Carmina or Blow Up

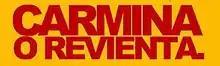

Carmina or Blow Up (Spanish: "Carmina o revienta") is a Spanish comedy-drama film, directed and written by Paco León. The film stars his mother Carmina Barrios (Carmina), his sister, María León (María), Paco Casaus (Antonio León) and Ana Mª García (Ani). It is the first Spanish film released in cinemas, online and as a digital copy at the same time.